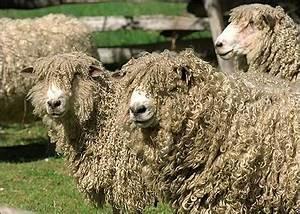
sheep